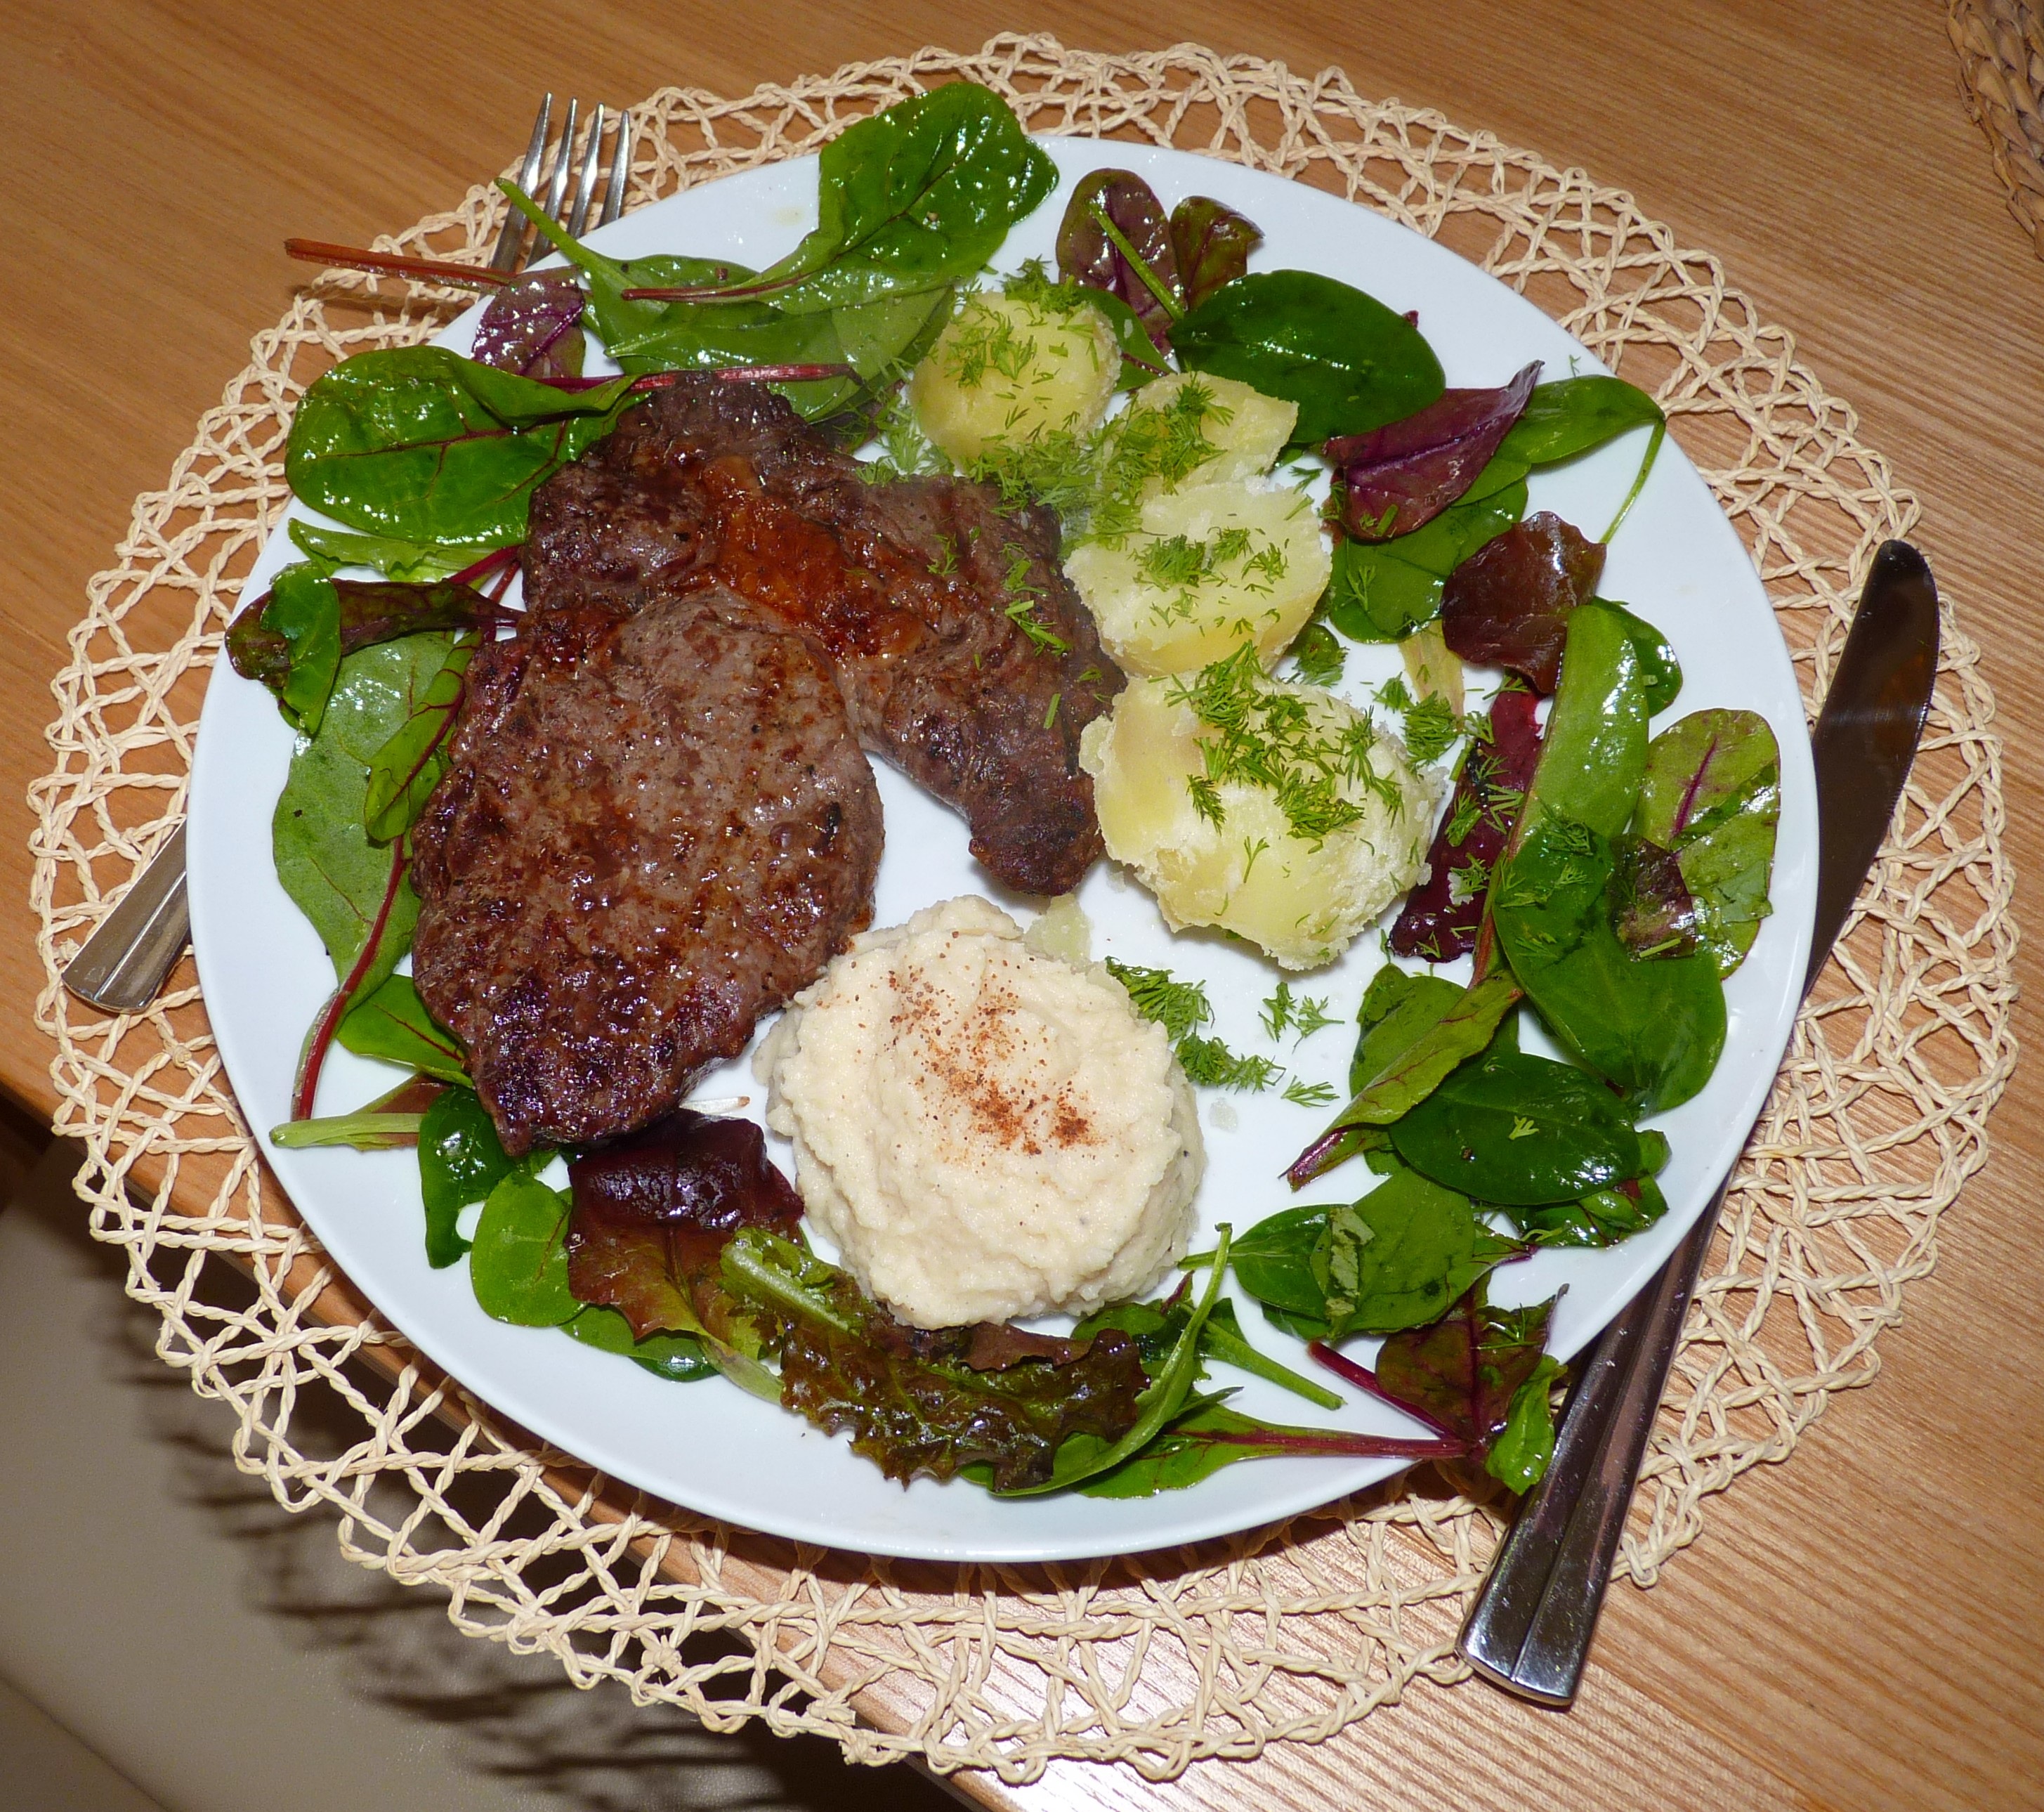
dish, meal, food, salad, produce, fish, meat, cuisine, steak, dinner, rib eye steak